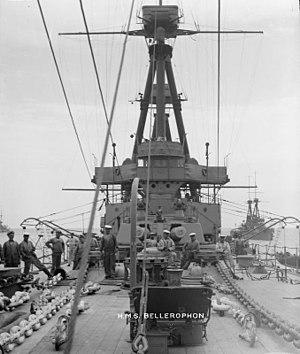
Christina Broom, née Livingston, est une photographe écossaise, reconnue comme la première femme photographe de presse du Royaume-Uni.